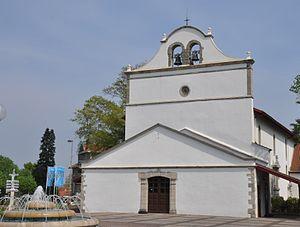
Eglise Saint-Léon
Anglet est une commune française, située au bord de l'océan Atlantique, dans le département des Pyrénées-Atlantiques en région Nouvelle-Aquitaine.